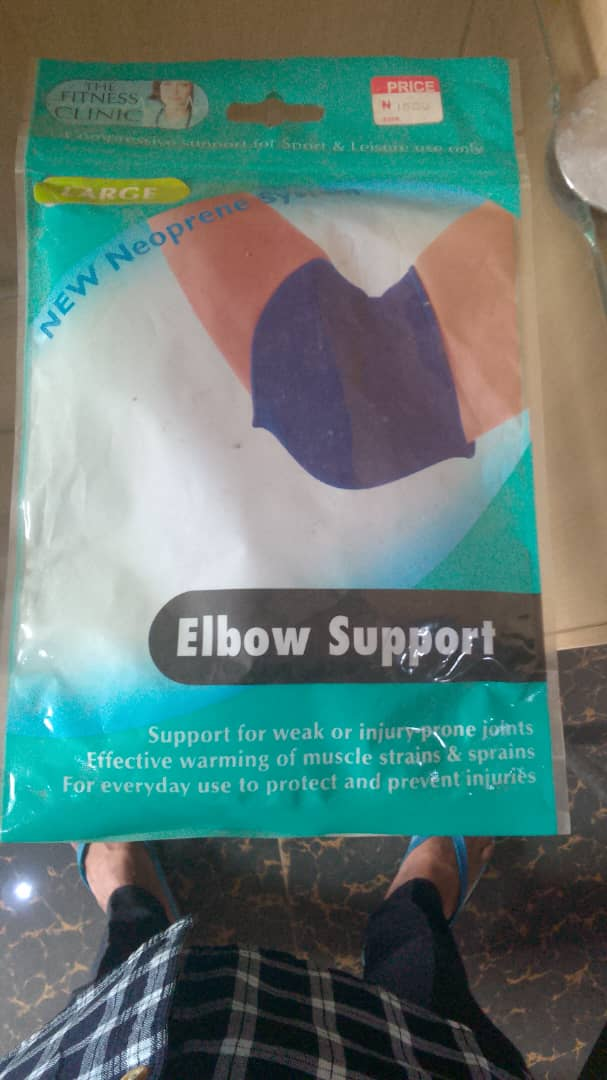
Elbow Support
Specialty: medical-devices
Anatomy: musculoskeletal